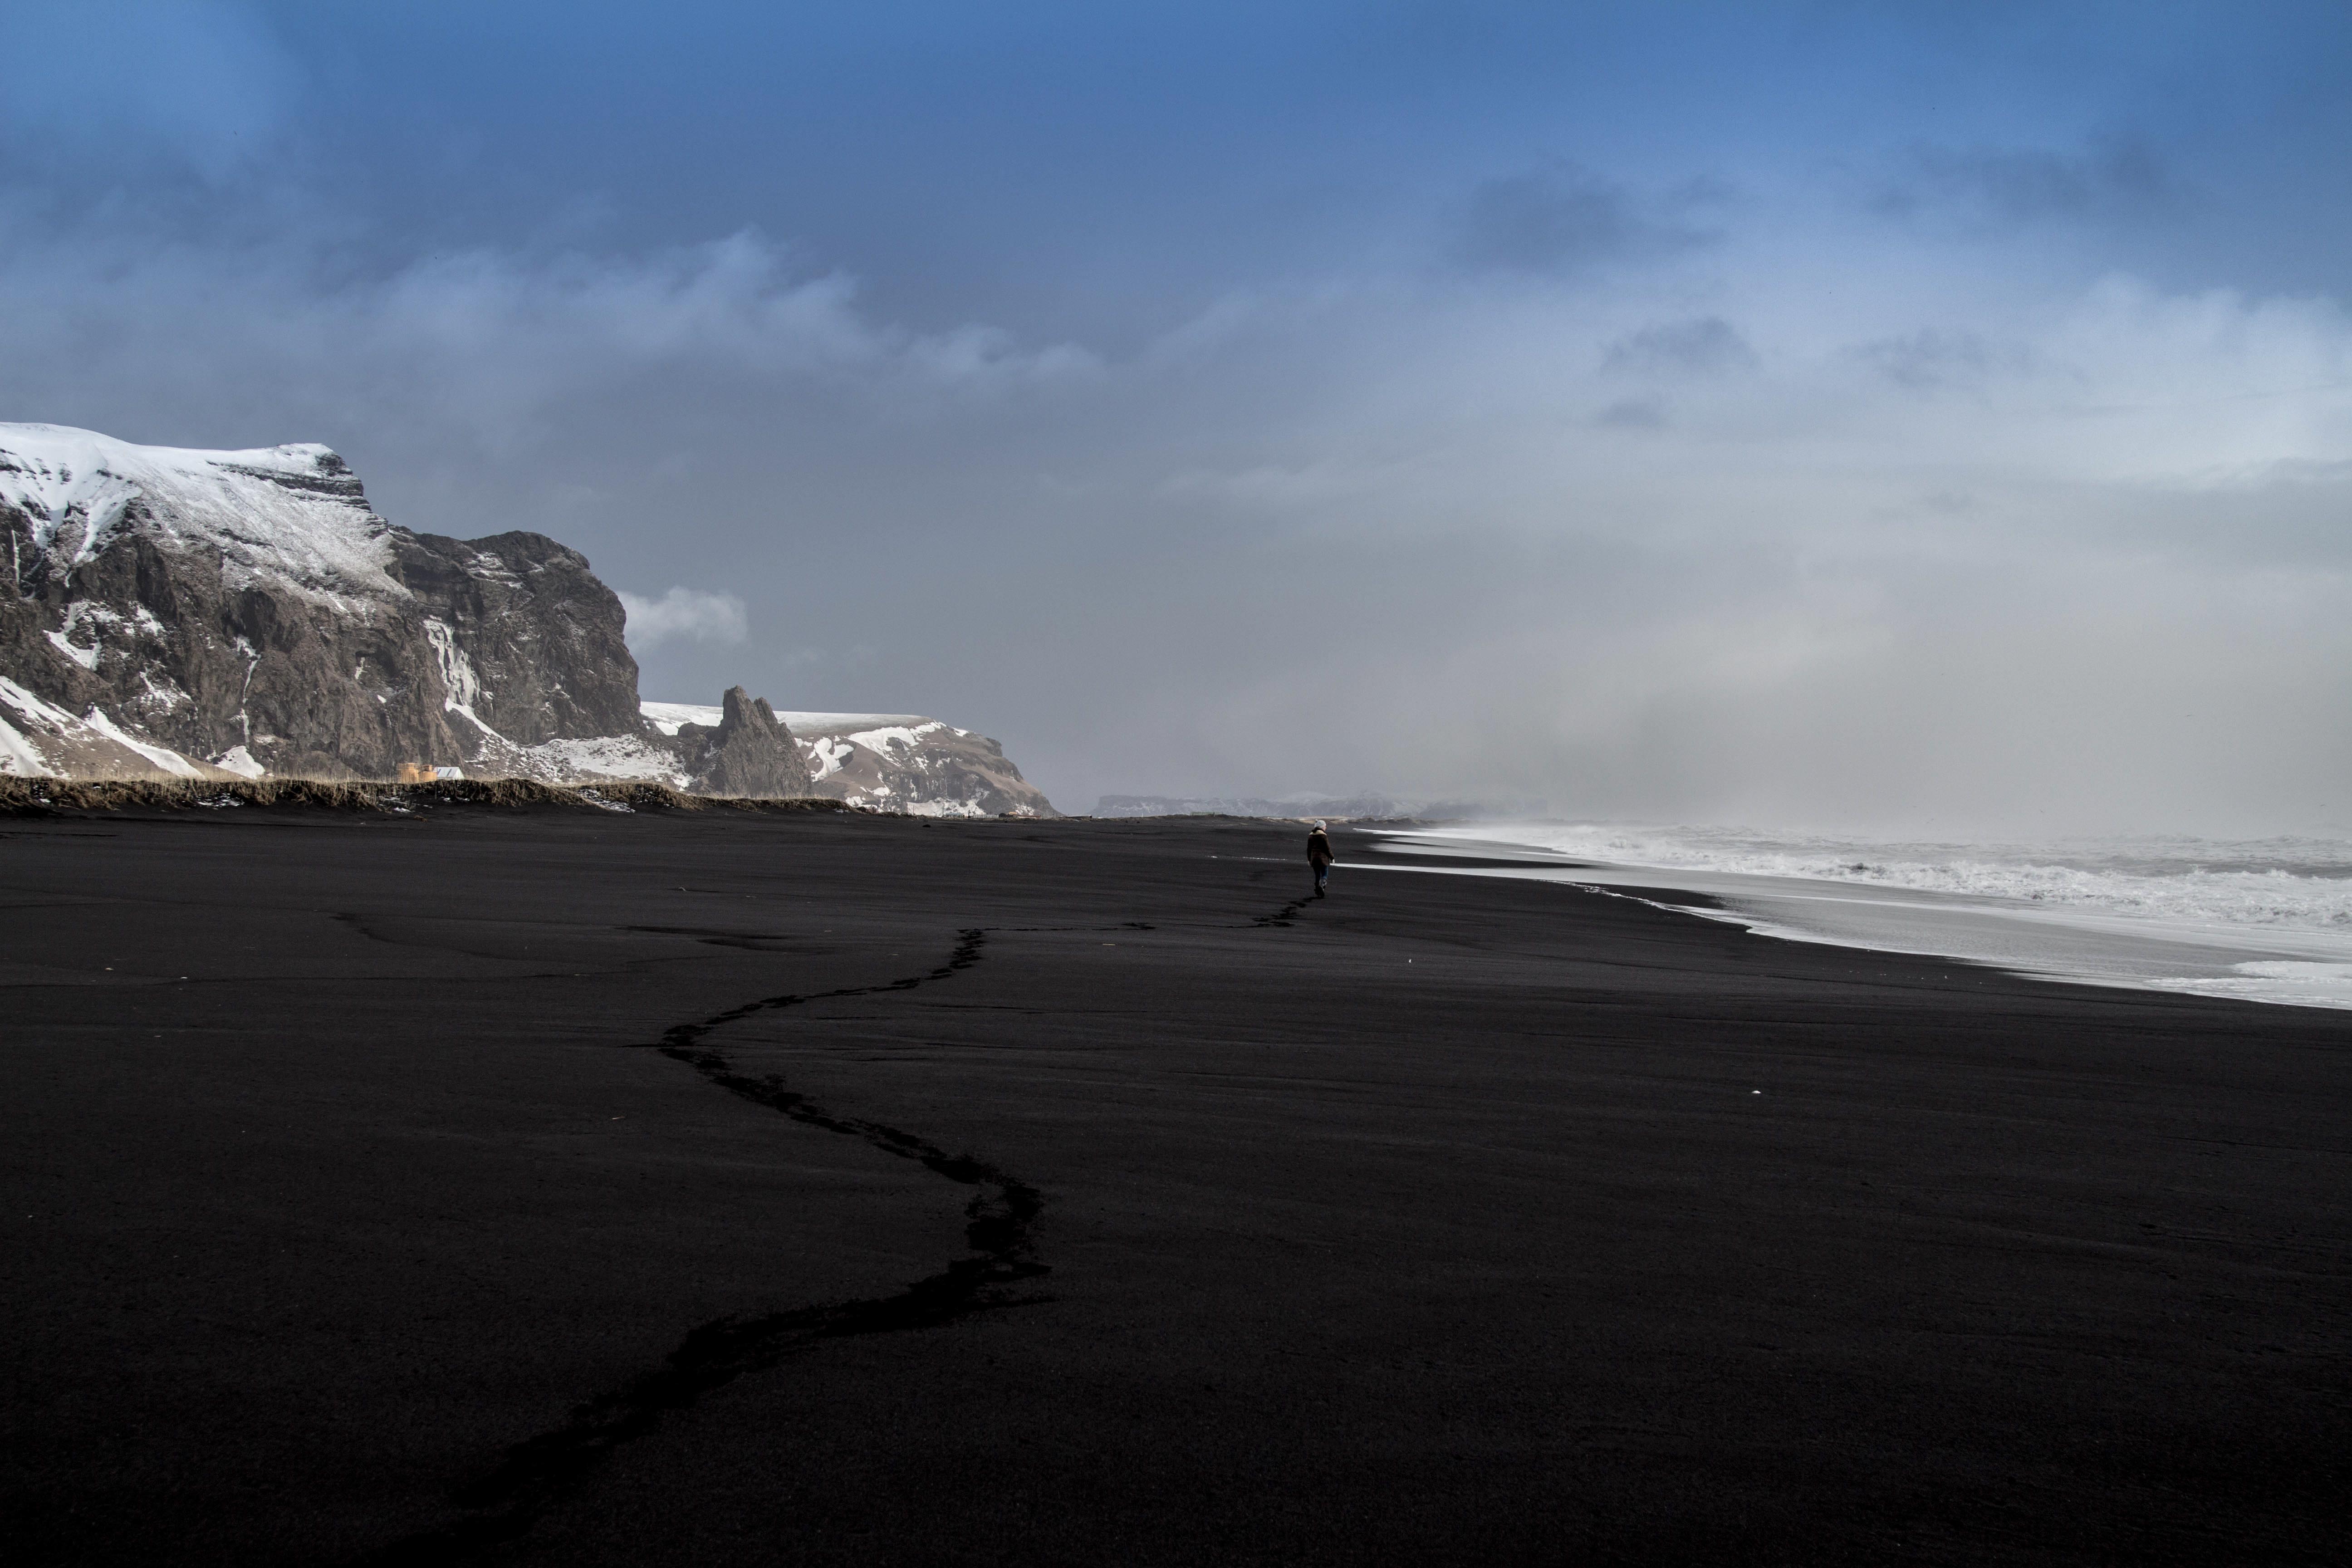
beach, sea, coast, nature, sand, rock, ocean, horizon, person, mountain, winter, cloud, sky, shore, wave, wind, cliff, ice, solo, seascape, bay, arctic, seashore, terrain, body of water, cape, atmospheric phenomenon, wind wave